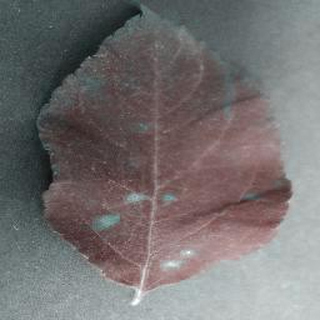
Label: apple_cedar_apple_rust